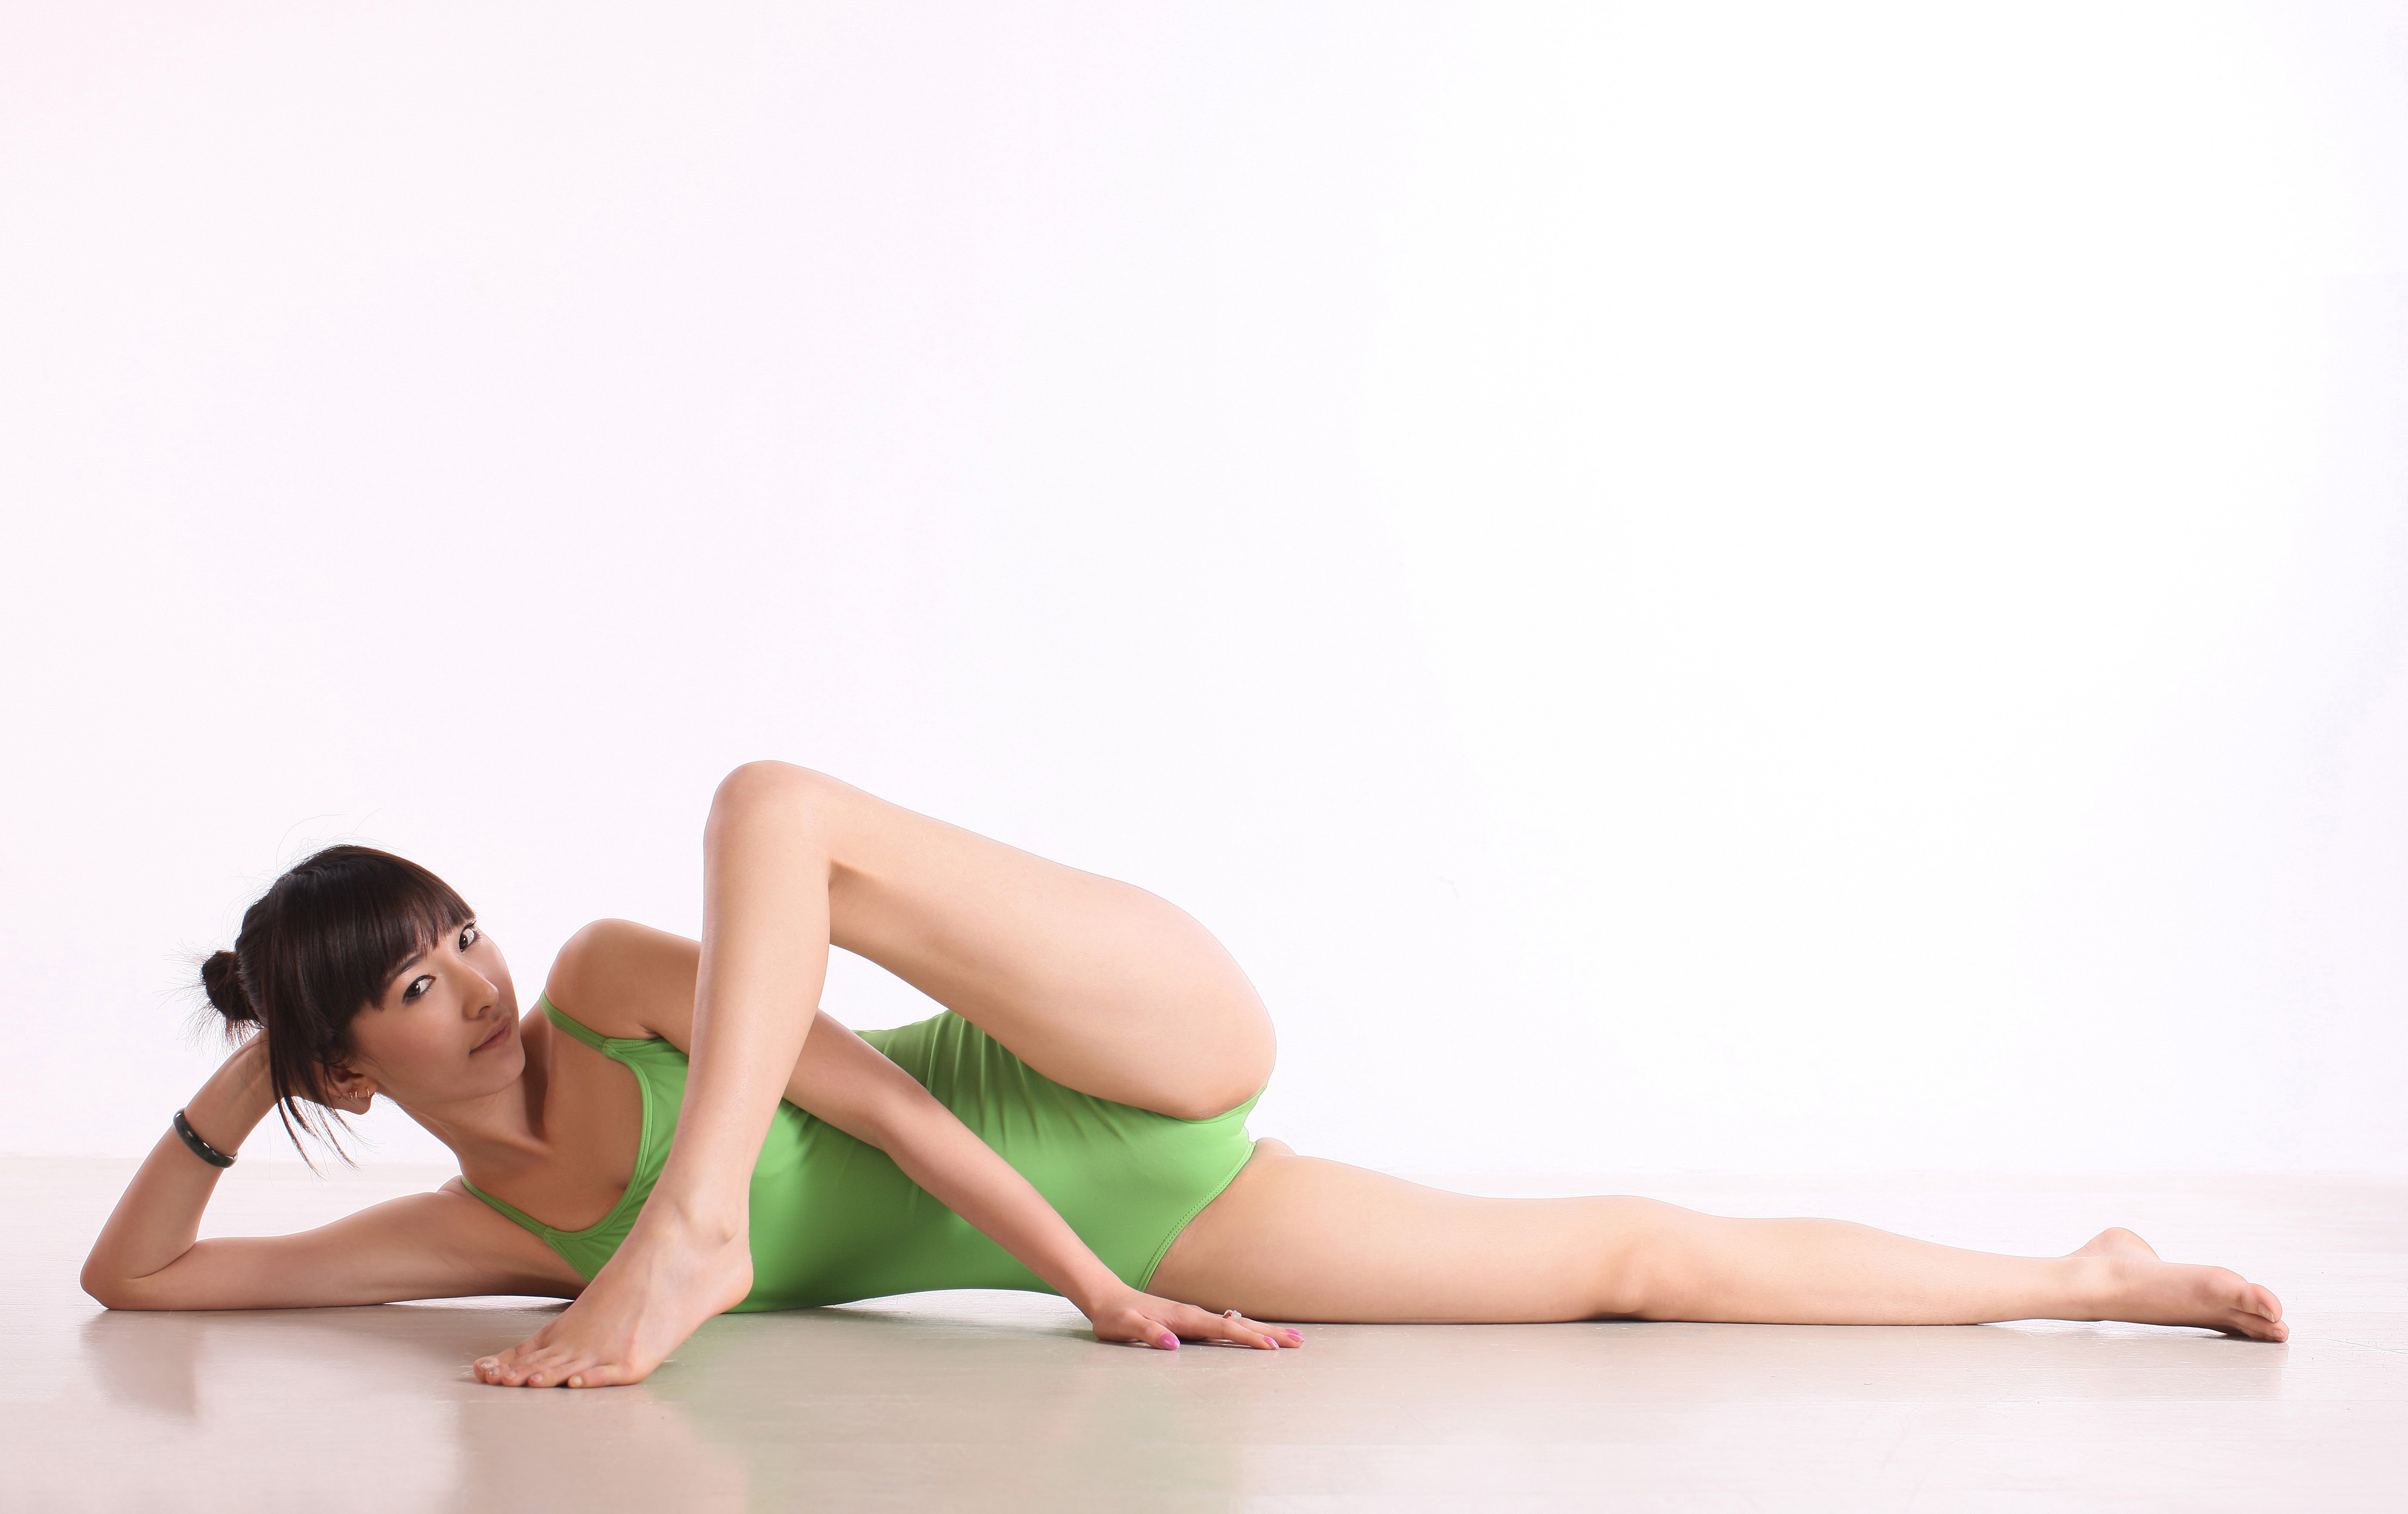
female, leg, dance, sitting, arm, human body, sports, thigh, weights, yoga, posture, china, abdomen, photo shoot, human positions, physical fitness